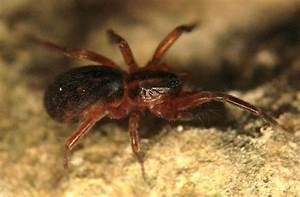
Label: ragno